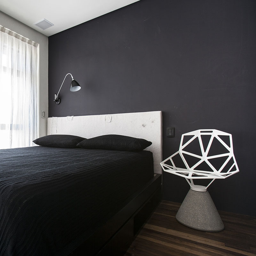
black bedding matches the black painted wall in this small apartment .